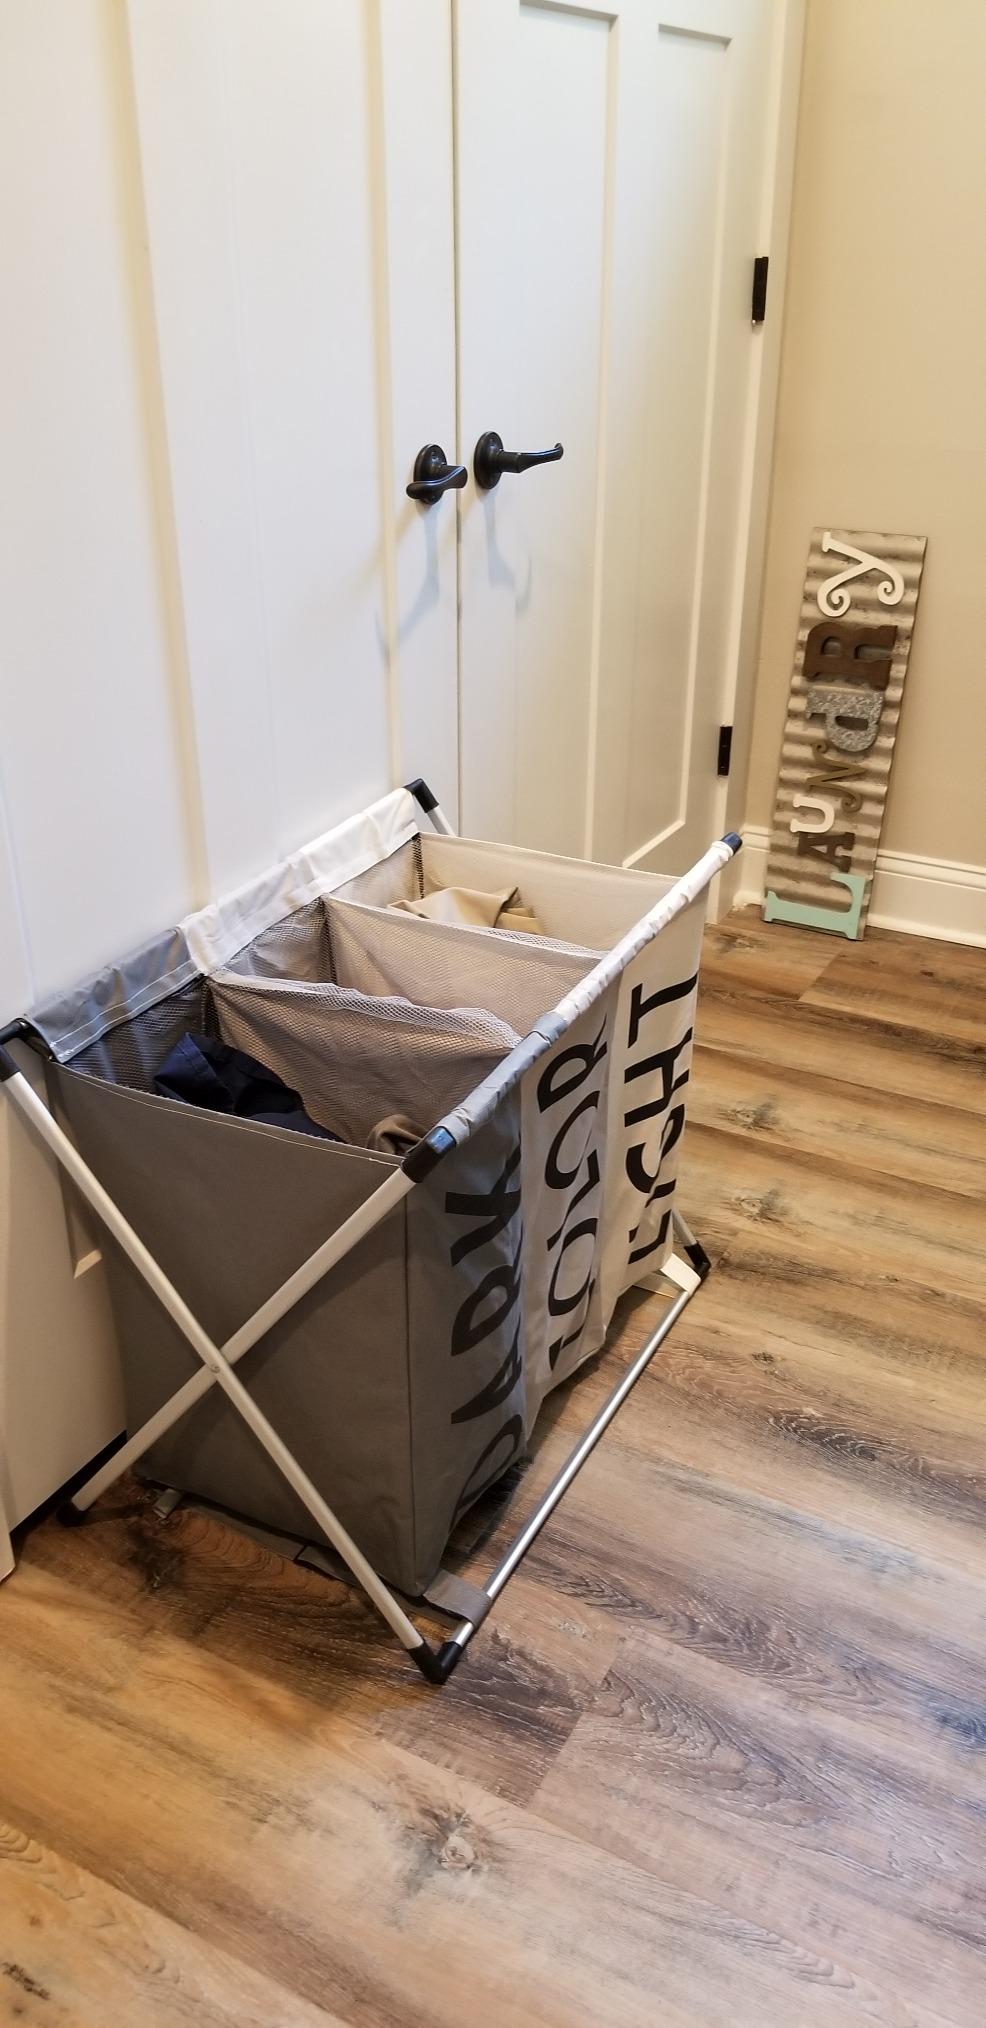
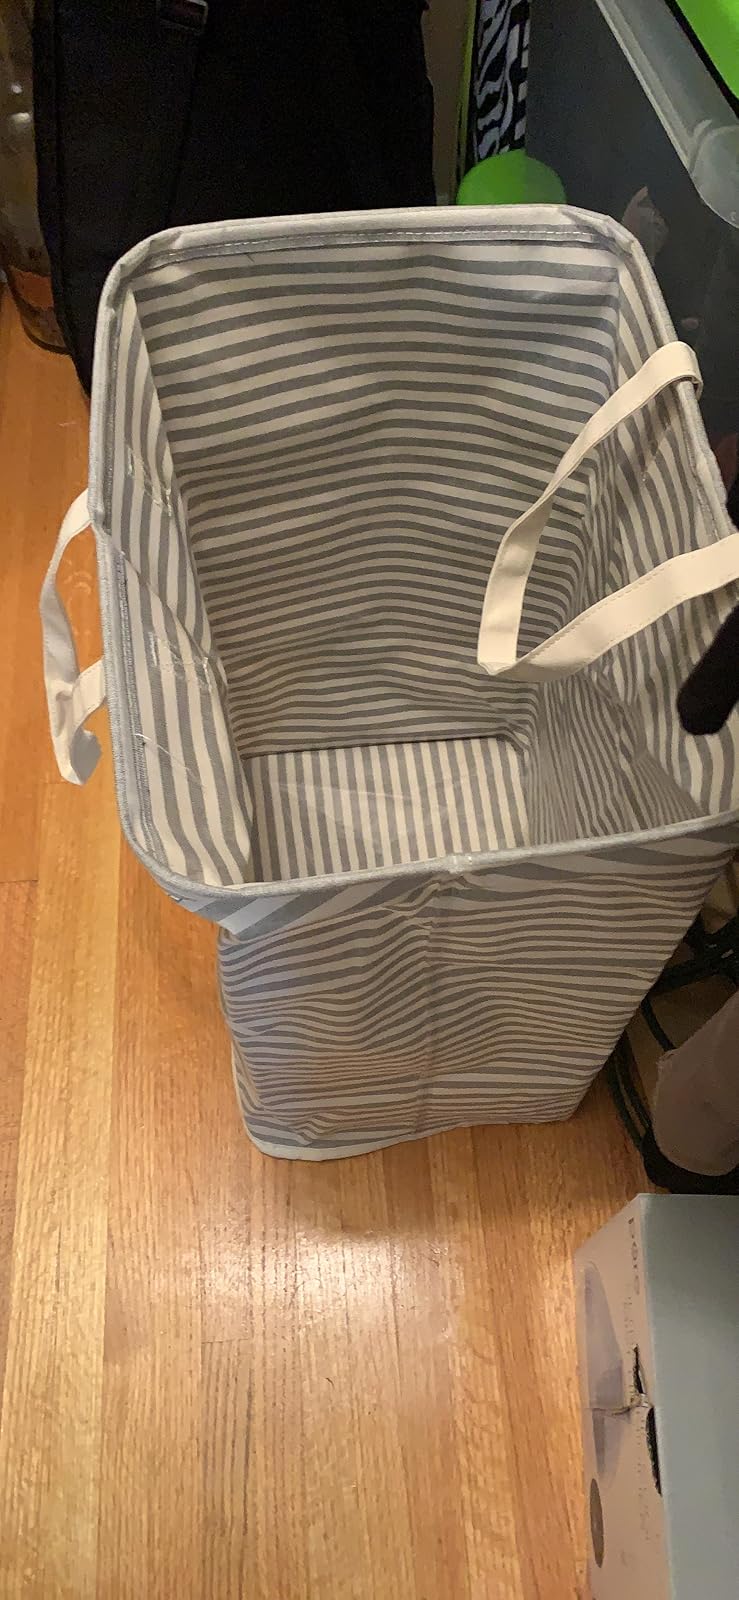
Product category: items_hamper
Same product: no